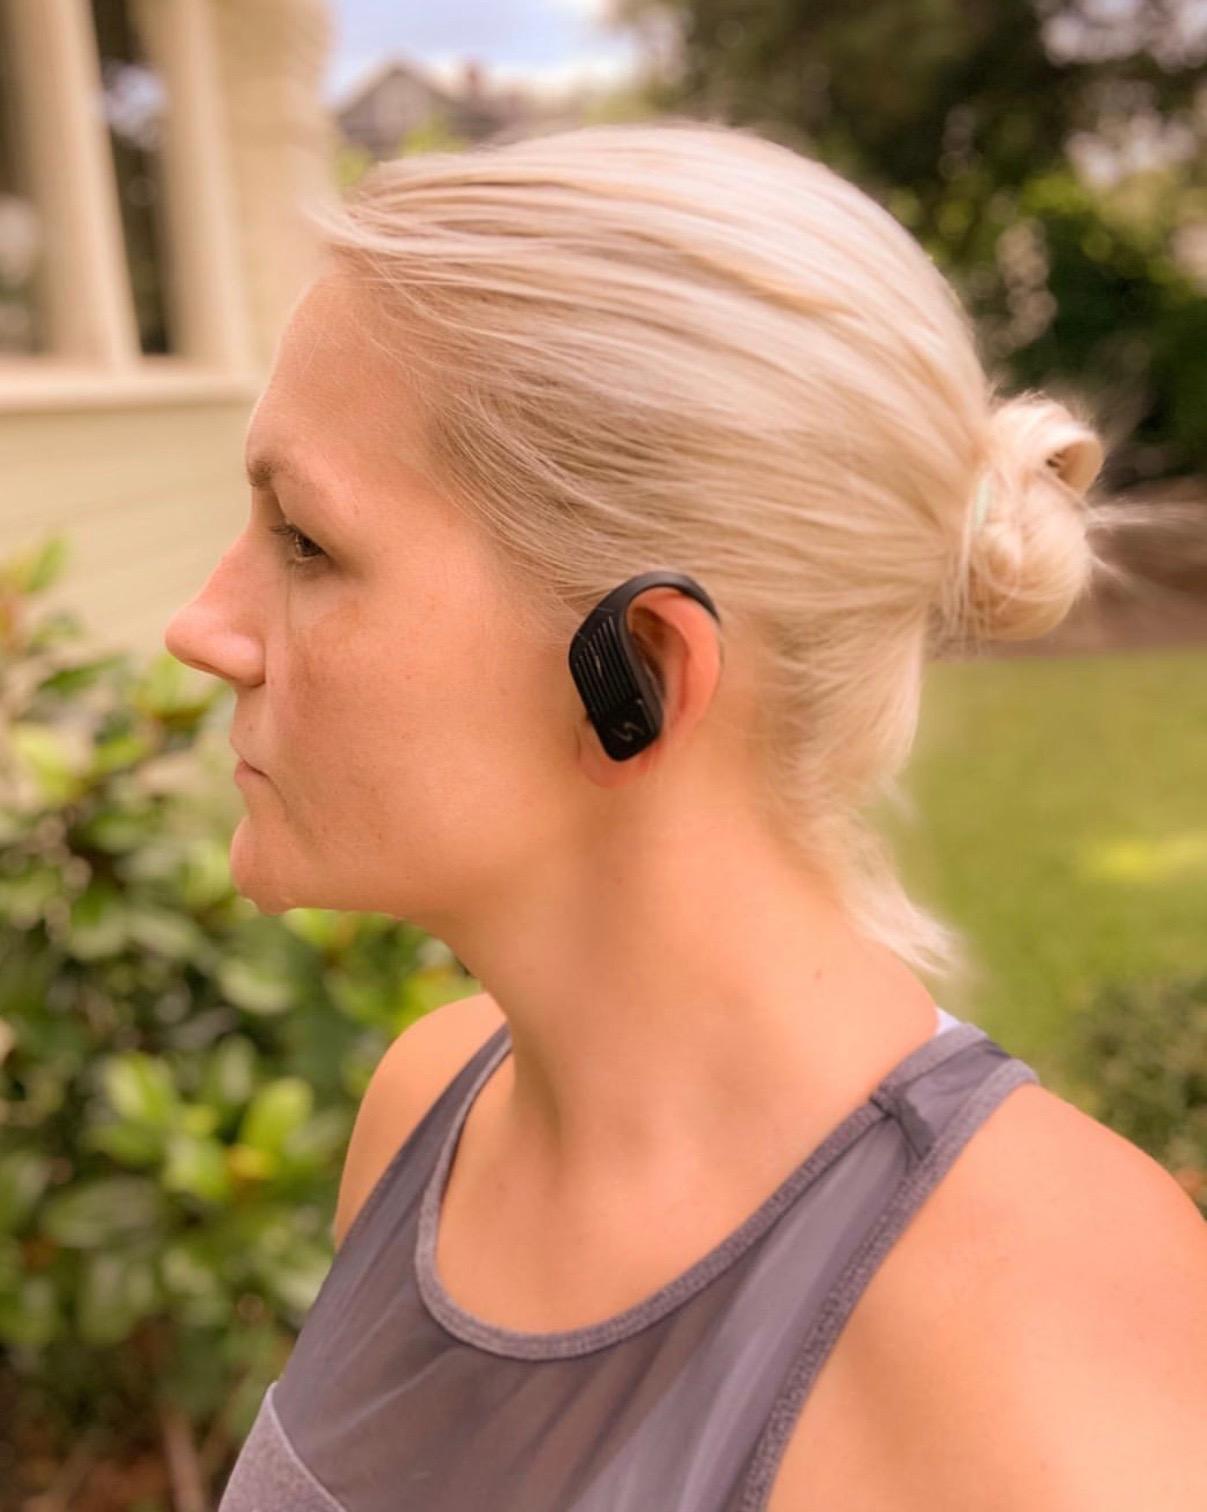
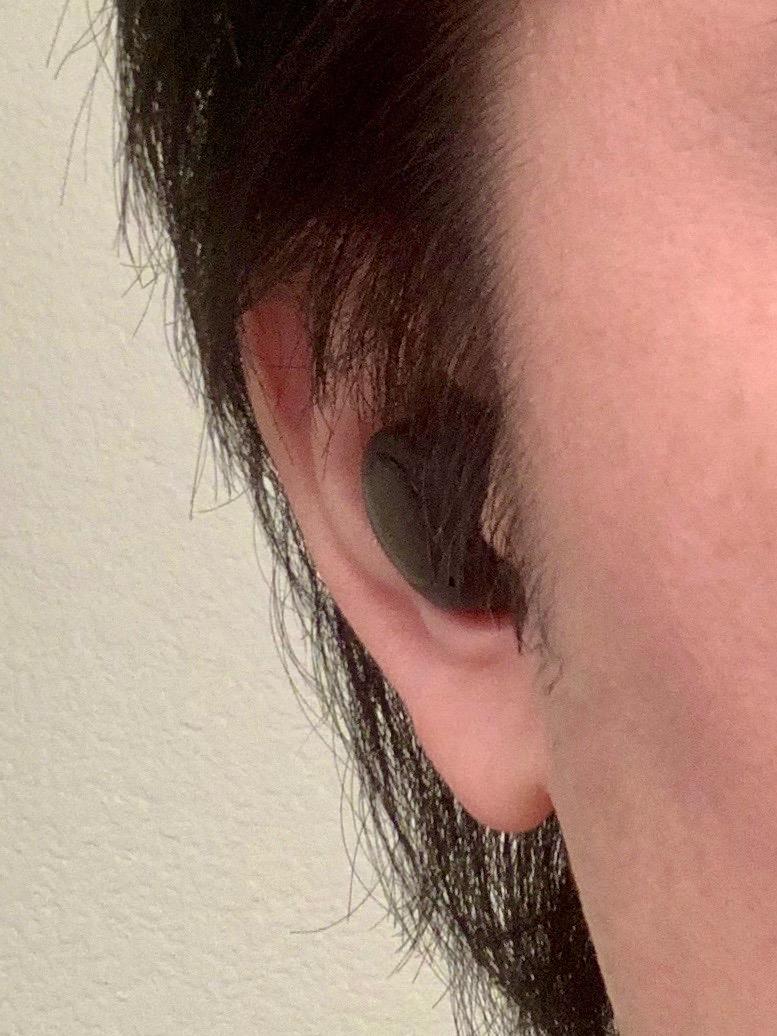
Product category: earbuds
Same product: no